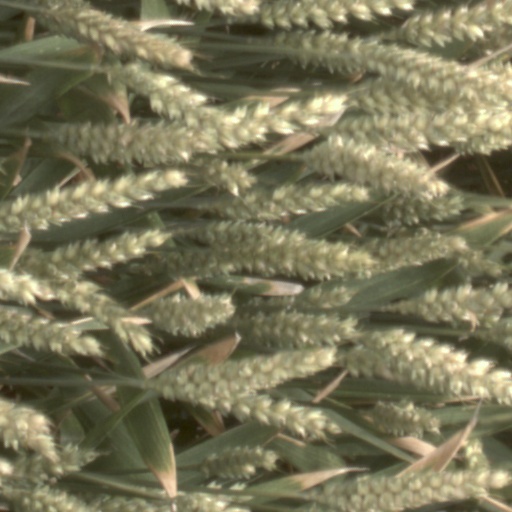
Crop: wheat